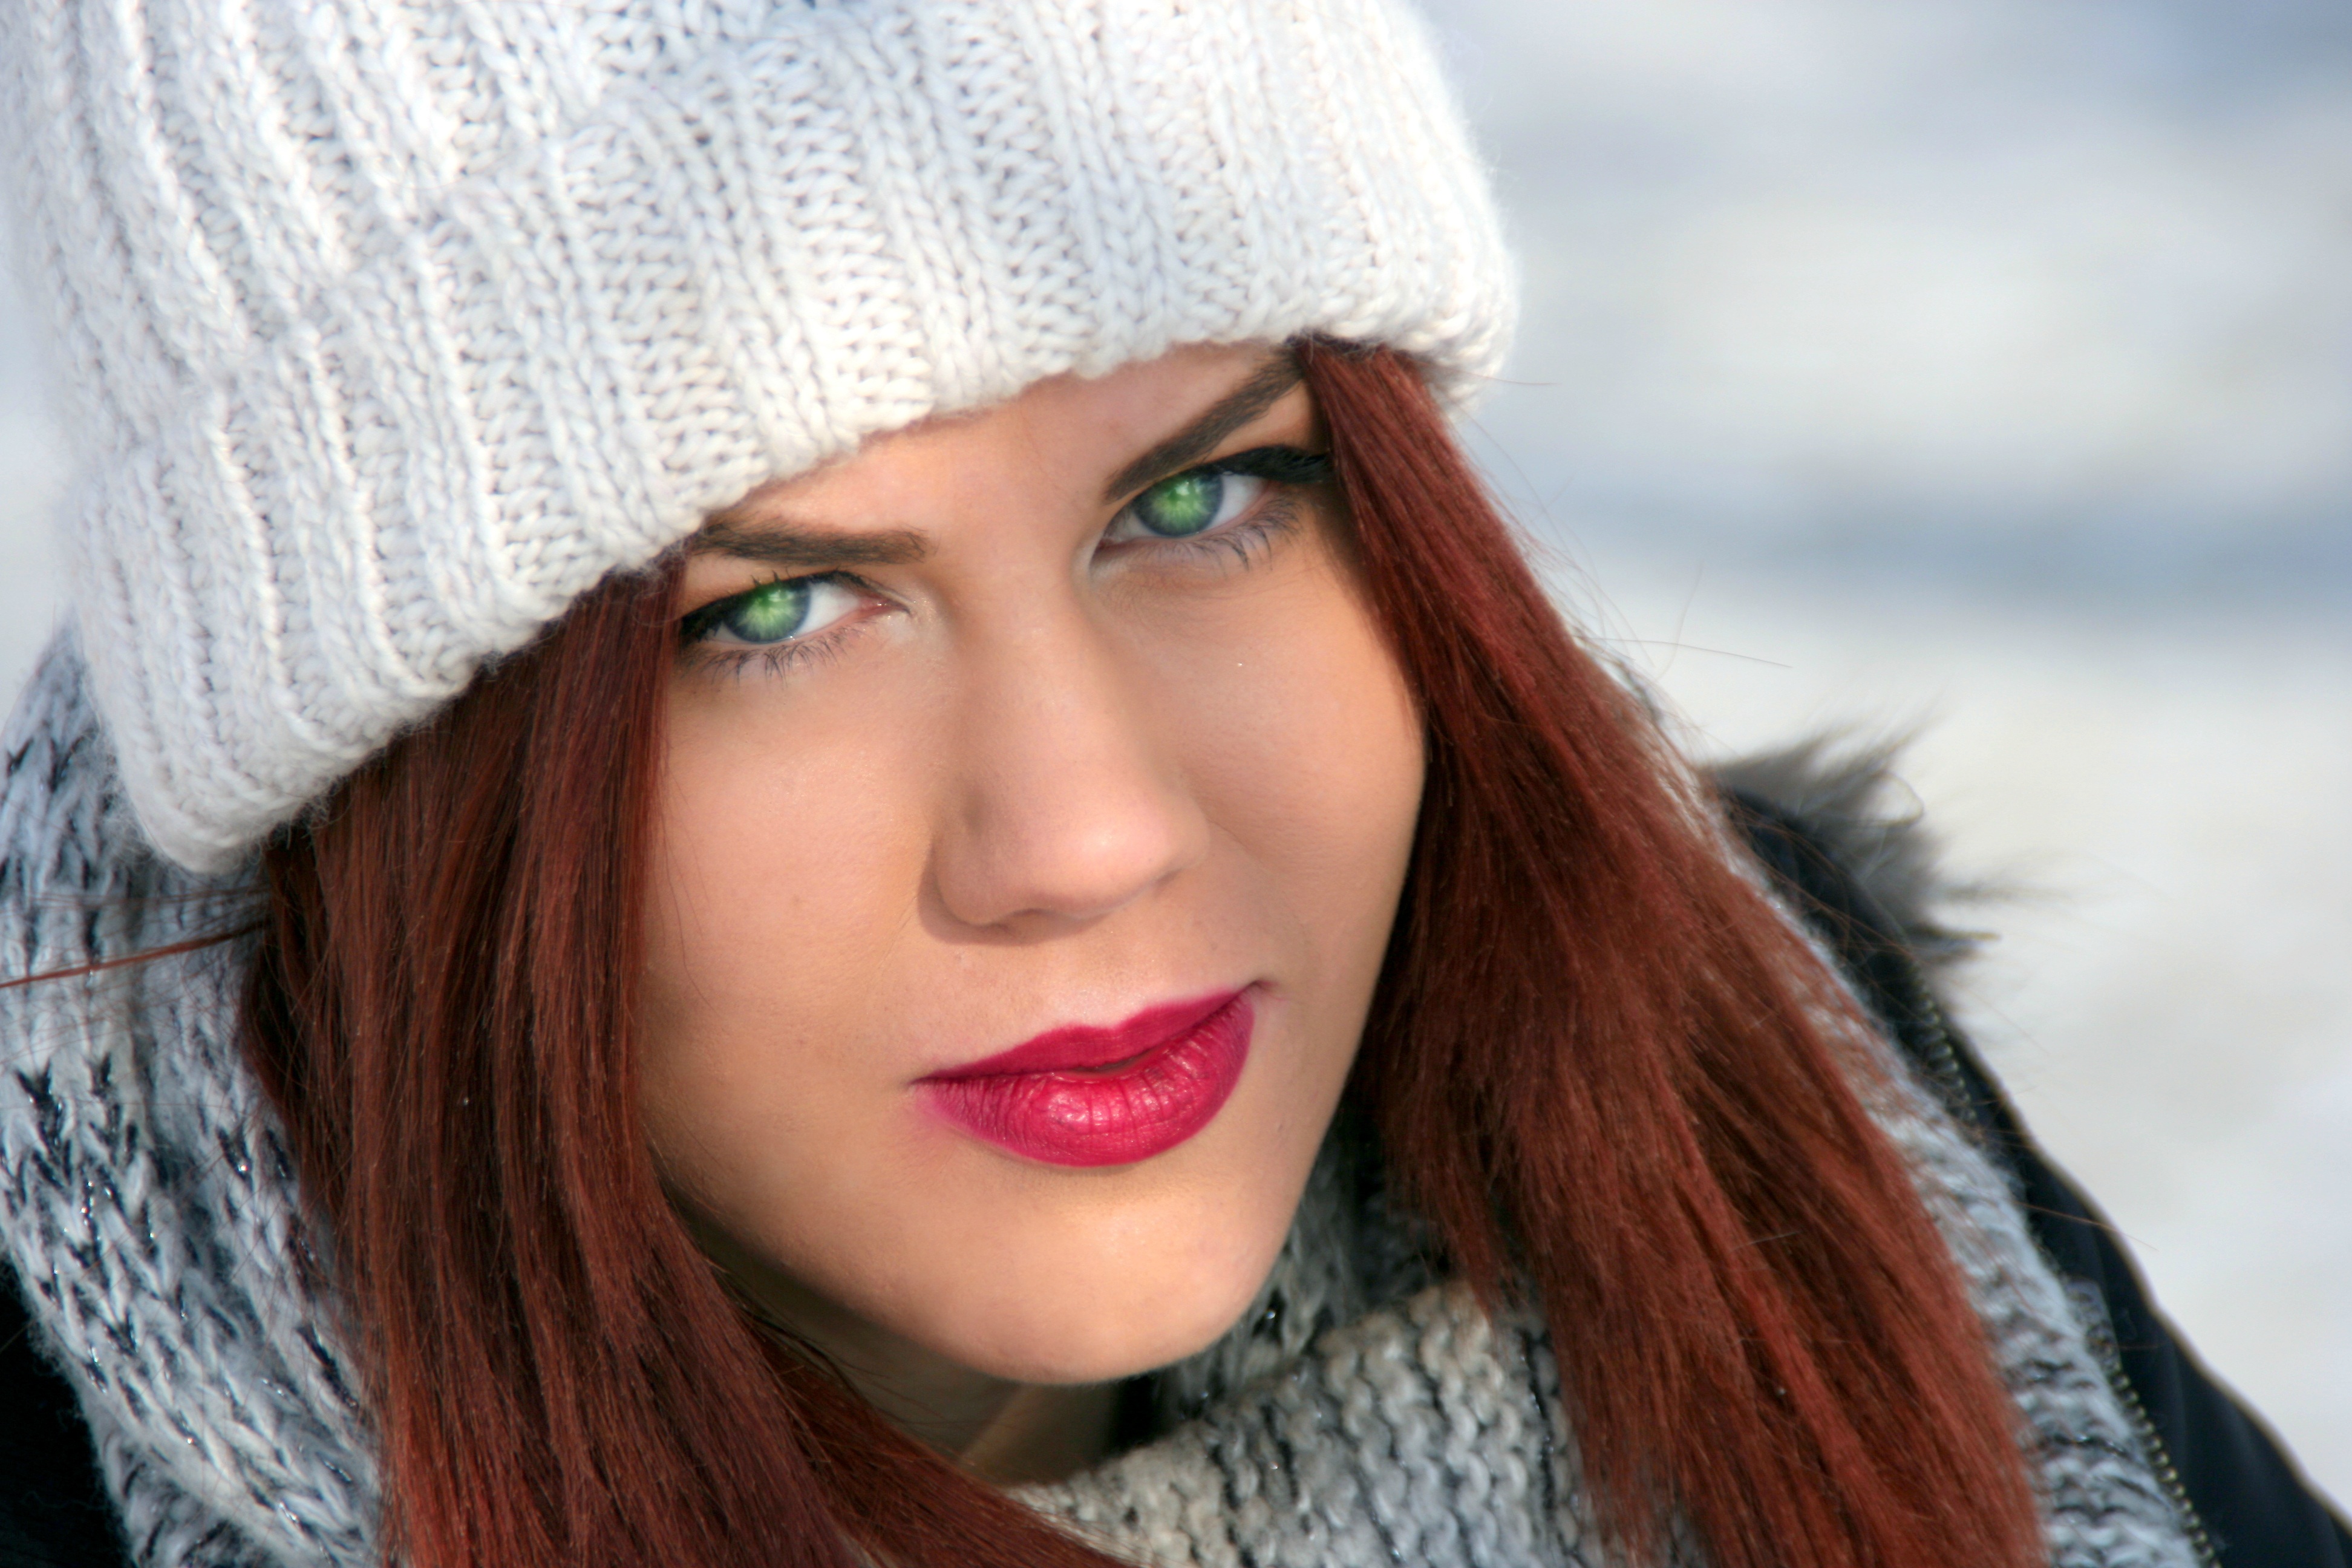
winter, girl, hair, fur, portrait, model, red, color, fashion, blue, clothing, lady, smile, red hair, close up, human body, face, eye, cap, head, skin, beauty, organ, photo shoot, green eyes, brown hair, portrait photography